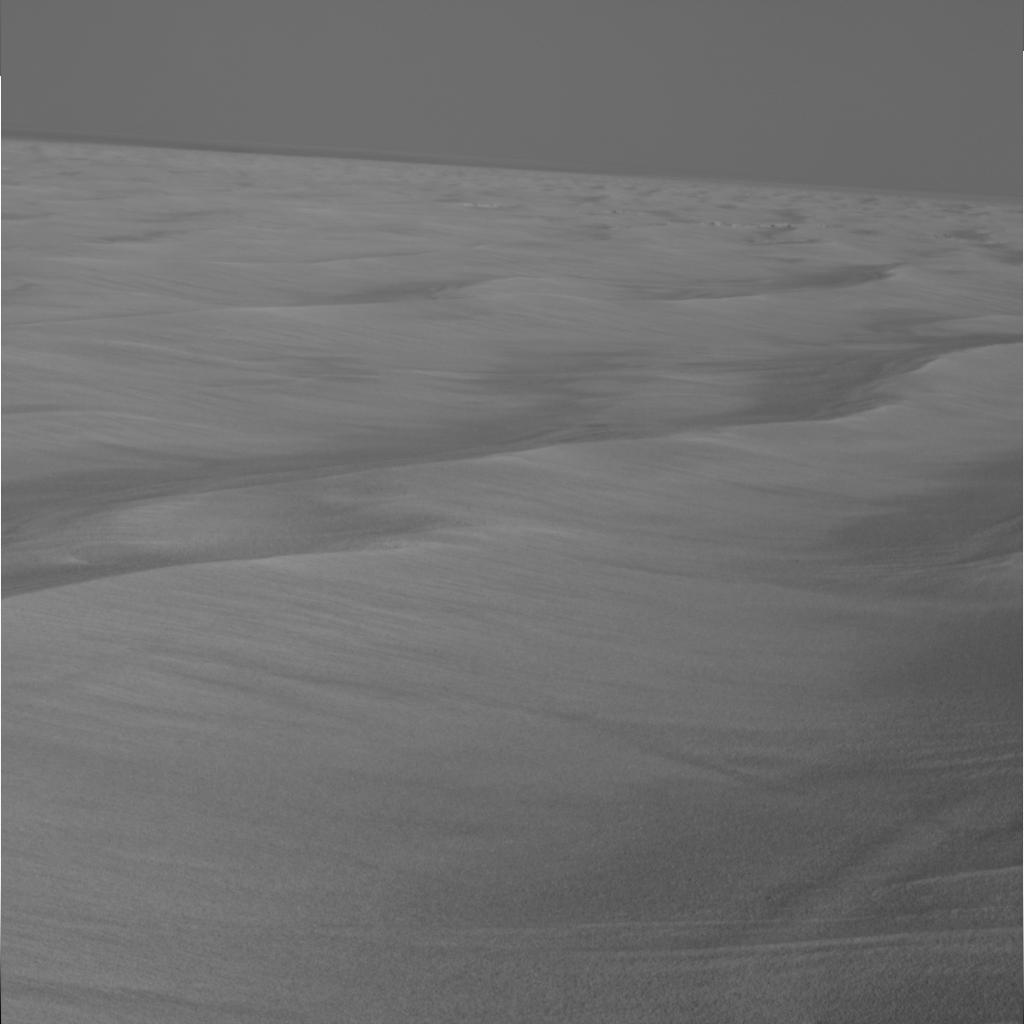
Surface features visible: Dunes/Ripples, Soil, Distant Vista, Sky